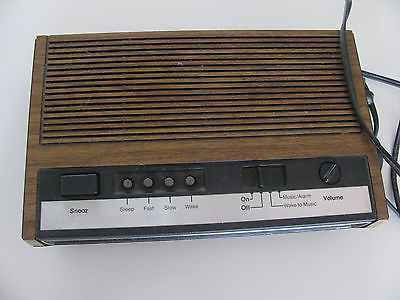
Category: toaster